Bimota

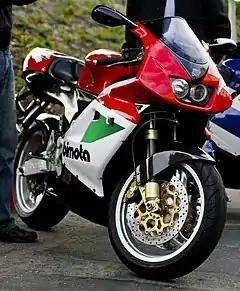
Bimota Vdue

The V Due, introduced in 1997, had a design flaw with its engine. Bimota was forced to abandon the novel fuel injection system and re-engineer the entire engine. Bimota ultimately recalled the entire run of the V Due, and made an improved version, the 'Evoluzione'. Only 340 original V Dues and 21 Evoluziones were built. While this was occurring, during the 2000 World Superbike season, one of Bimota's main sponsors disappeared, owing the company a great deal of money. The combination of events forced Bimota to file for bankruptcy and close their doors.